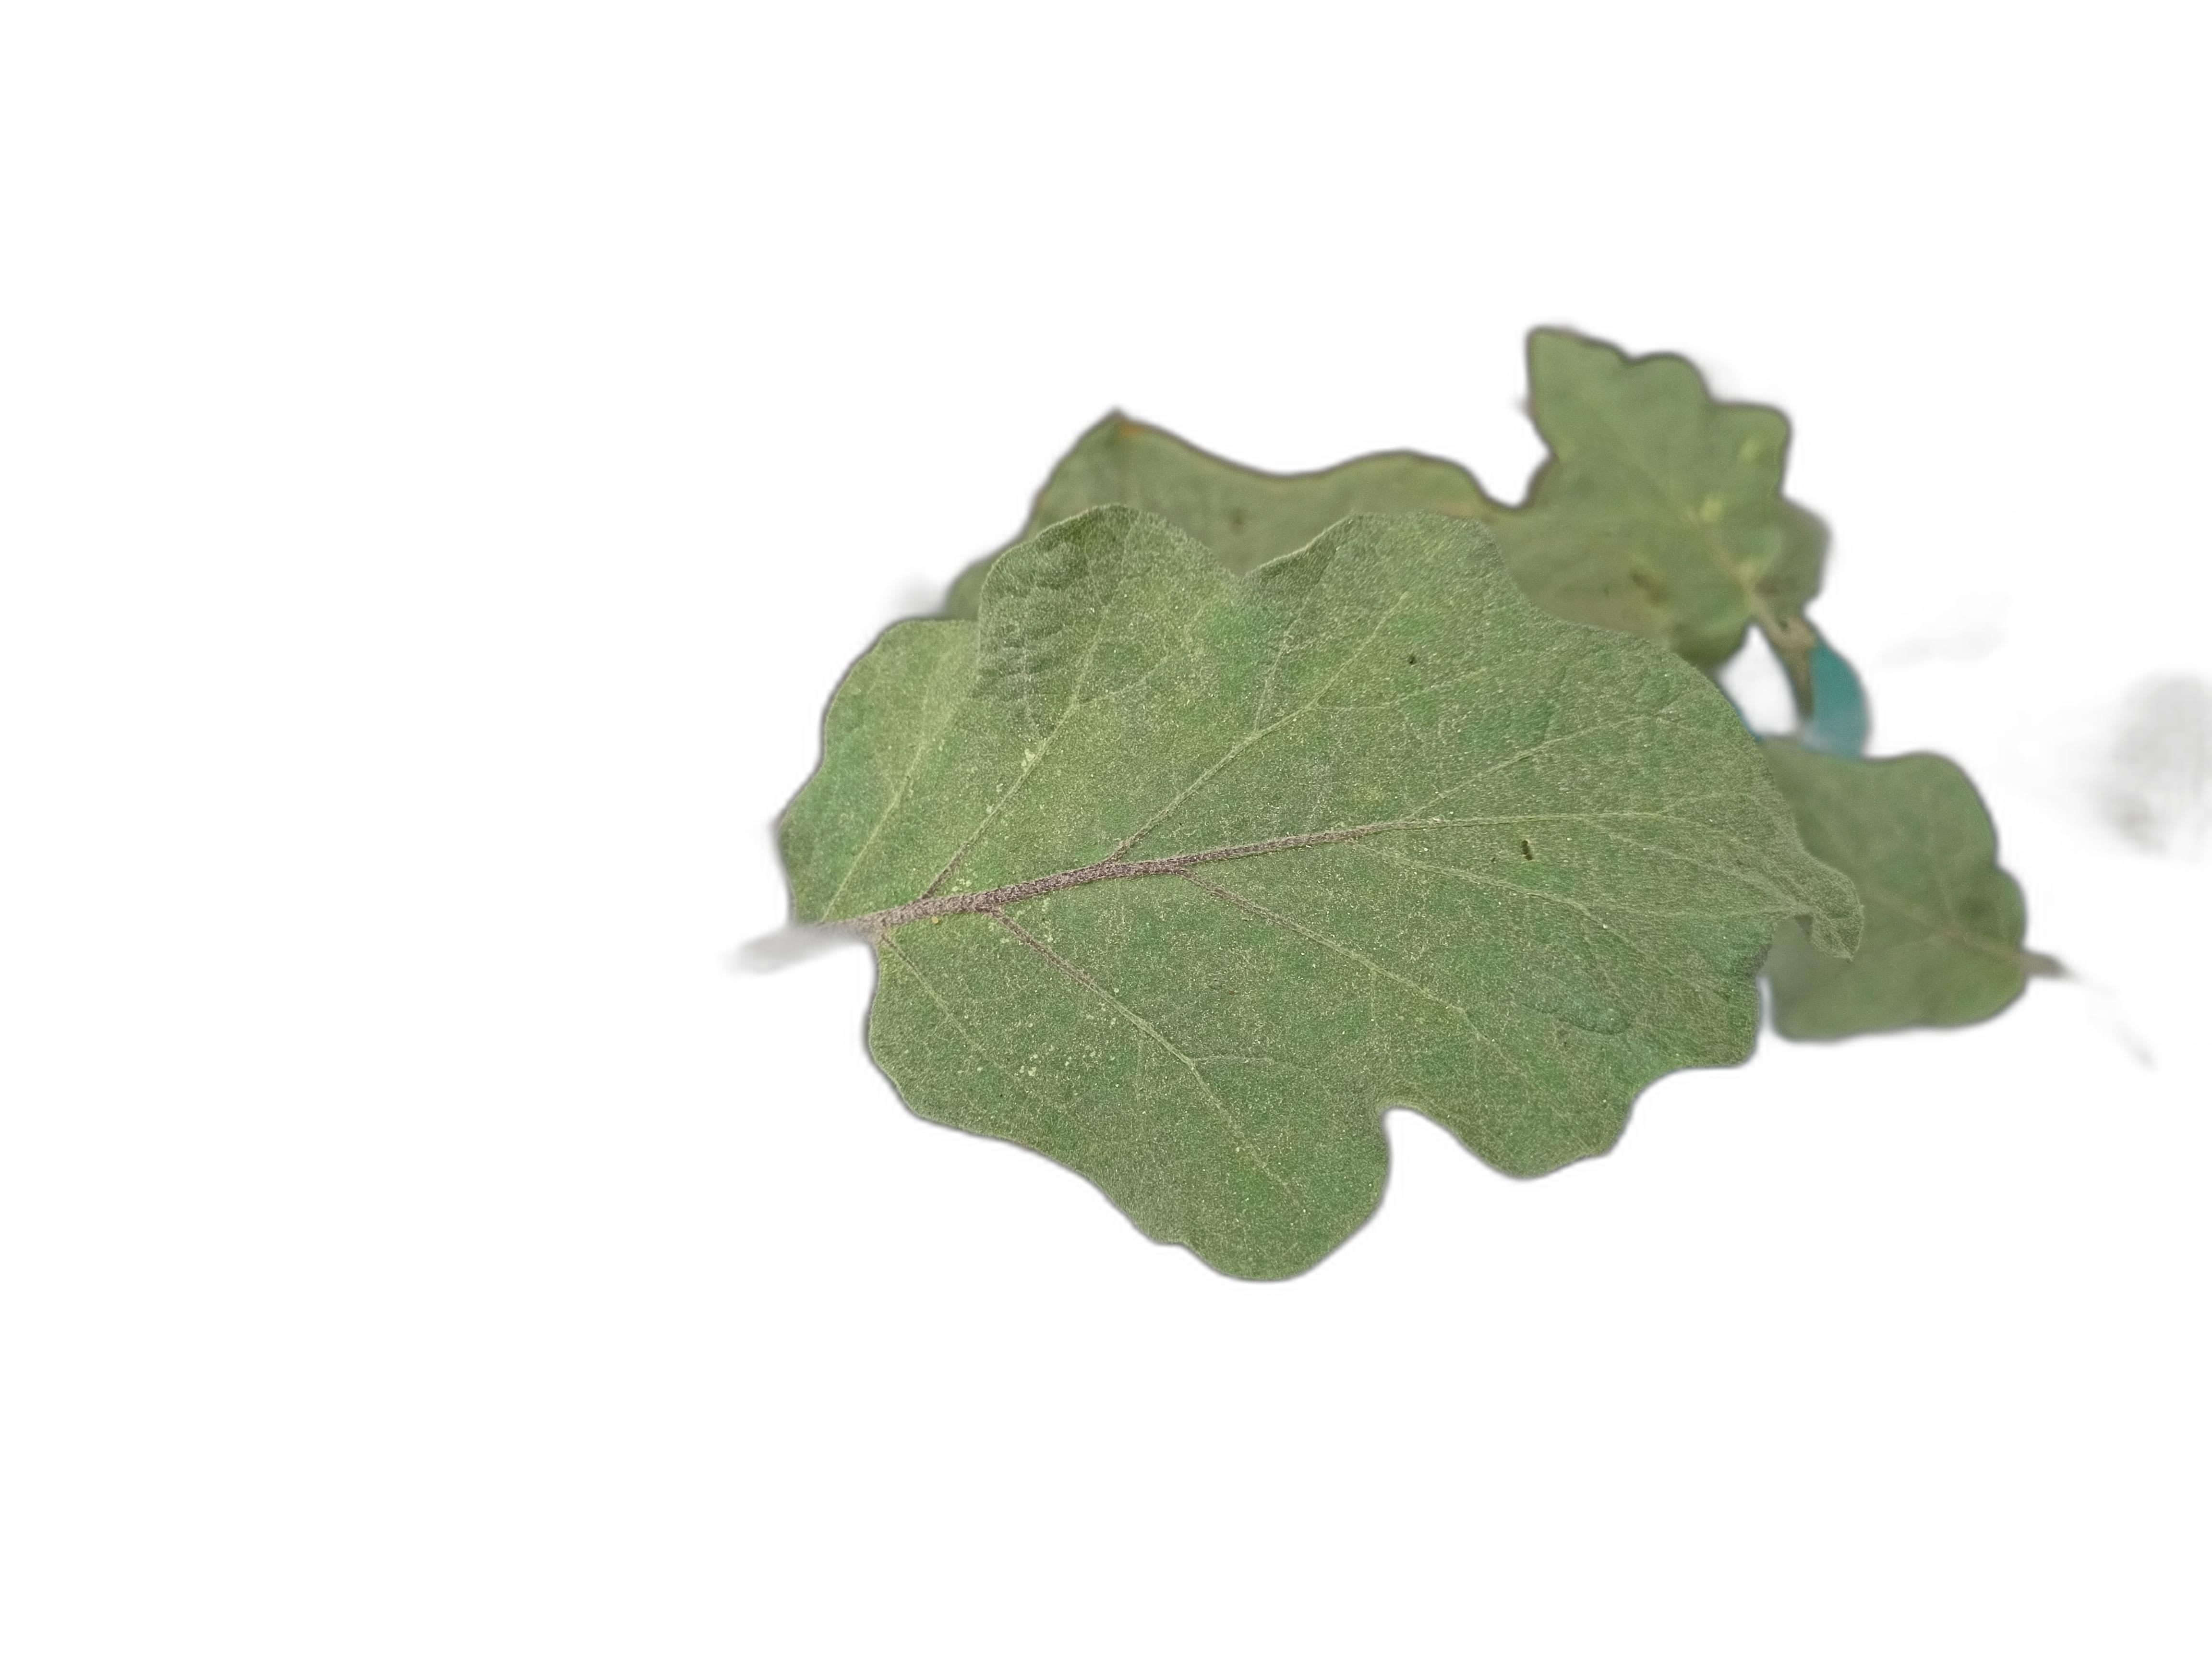
Label: White Mold Disease